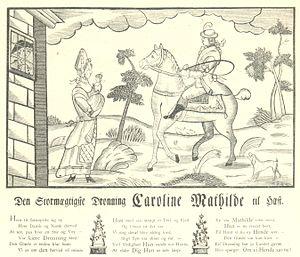
Johann Friedrich, comte Struensee, né à Halle-sur-la-Saale, en Allemagne, le 5 août 1737 et mort le 28 avril 1772 à Copenhague, est un homme politique danois d'origine allemande. Médecin du roi Christian VII, alors atteint de troubles mentaux, il ne tarde pas à occuper des fonctions très élevées à la cour. Nommé conseiller d'État, il réalise d'importantes réformes, inspirées par la philosophie des Lumières, comme l'abolition du servage et des corporations.